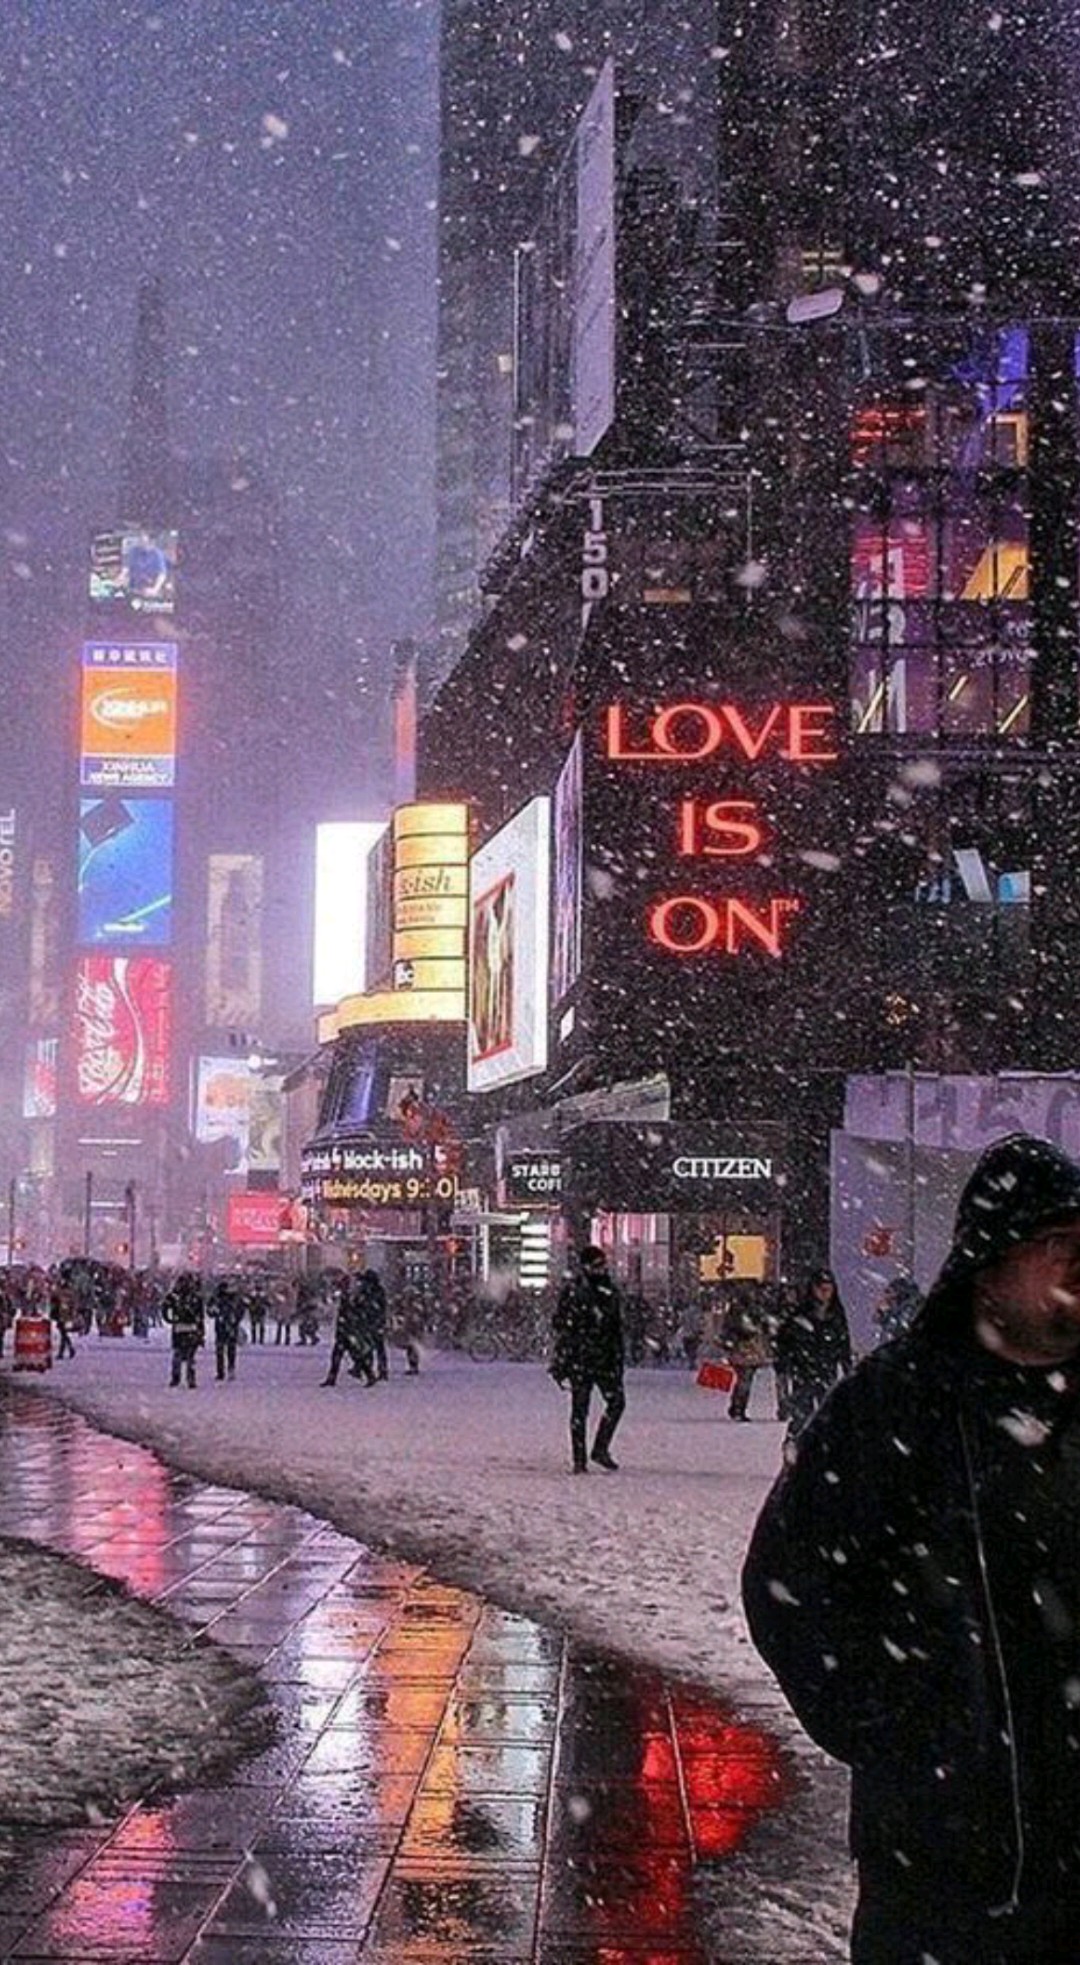
cityscape, building, photograph, black, infrastructure, pink, road surface, line, public space, skyscraper, magenta, city, snow, Tints and shades, midnight, metropolitan area, metropolis, beauty, art, darkness, urban area, tower block, human settlement, pedestrian, road, street, mixed use, winter, event, precipitation, facade, downtown, evening, electricity, font, advertising, sidewalk, town, reflection, night, electronic signage, umbrella, tower, tourism, visual arts, light fixture, cobblestone, commercial building, signage, crowd, neon